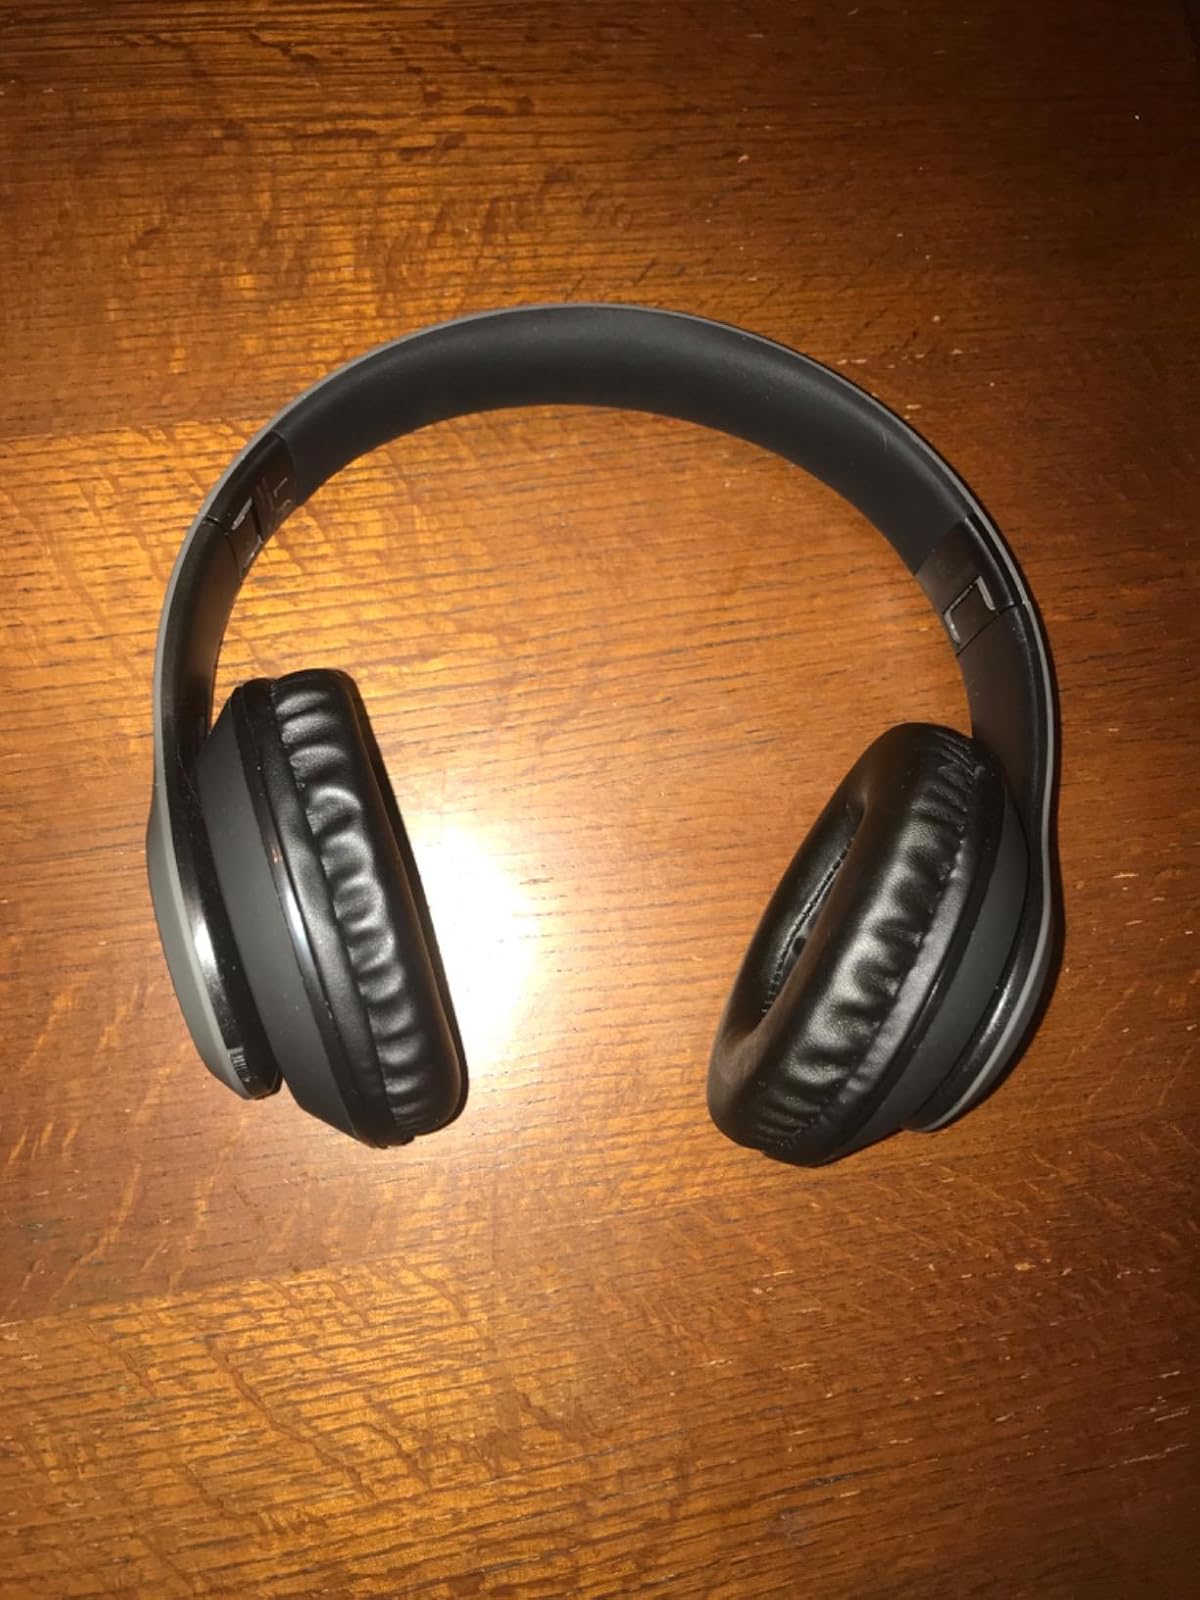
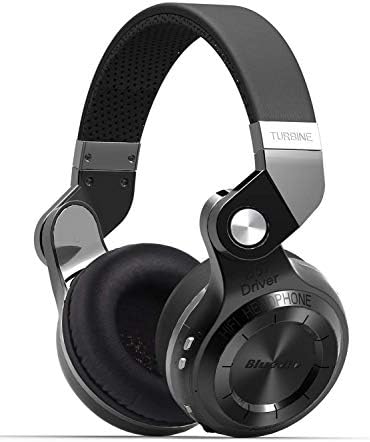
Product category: headphones
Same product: no